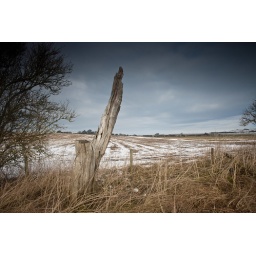
Dead tree in field with snow